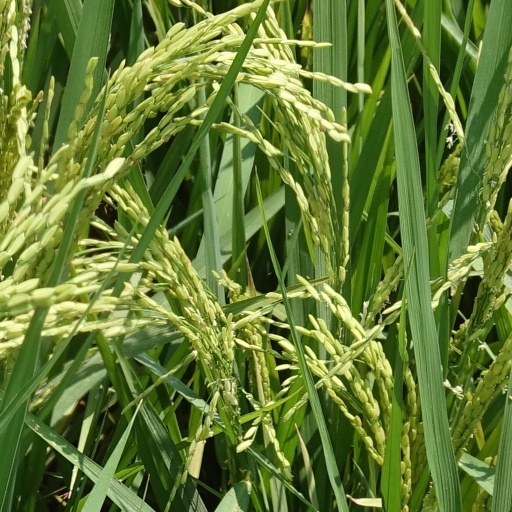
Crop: rice